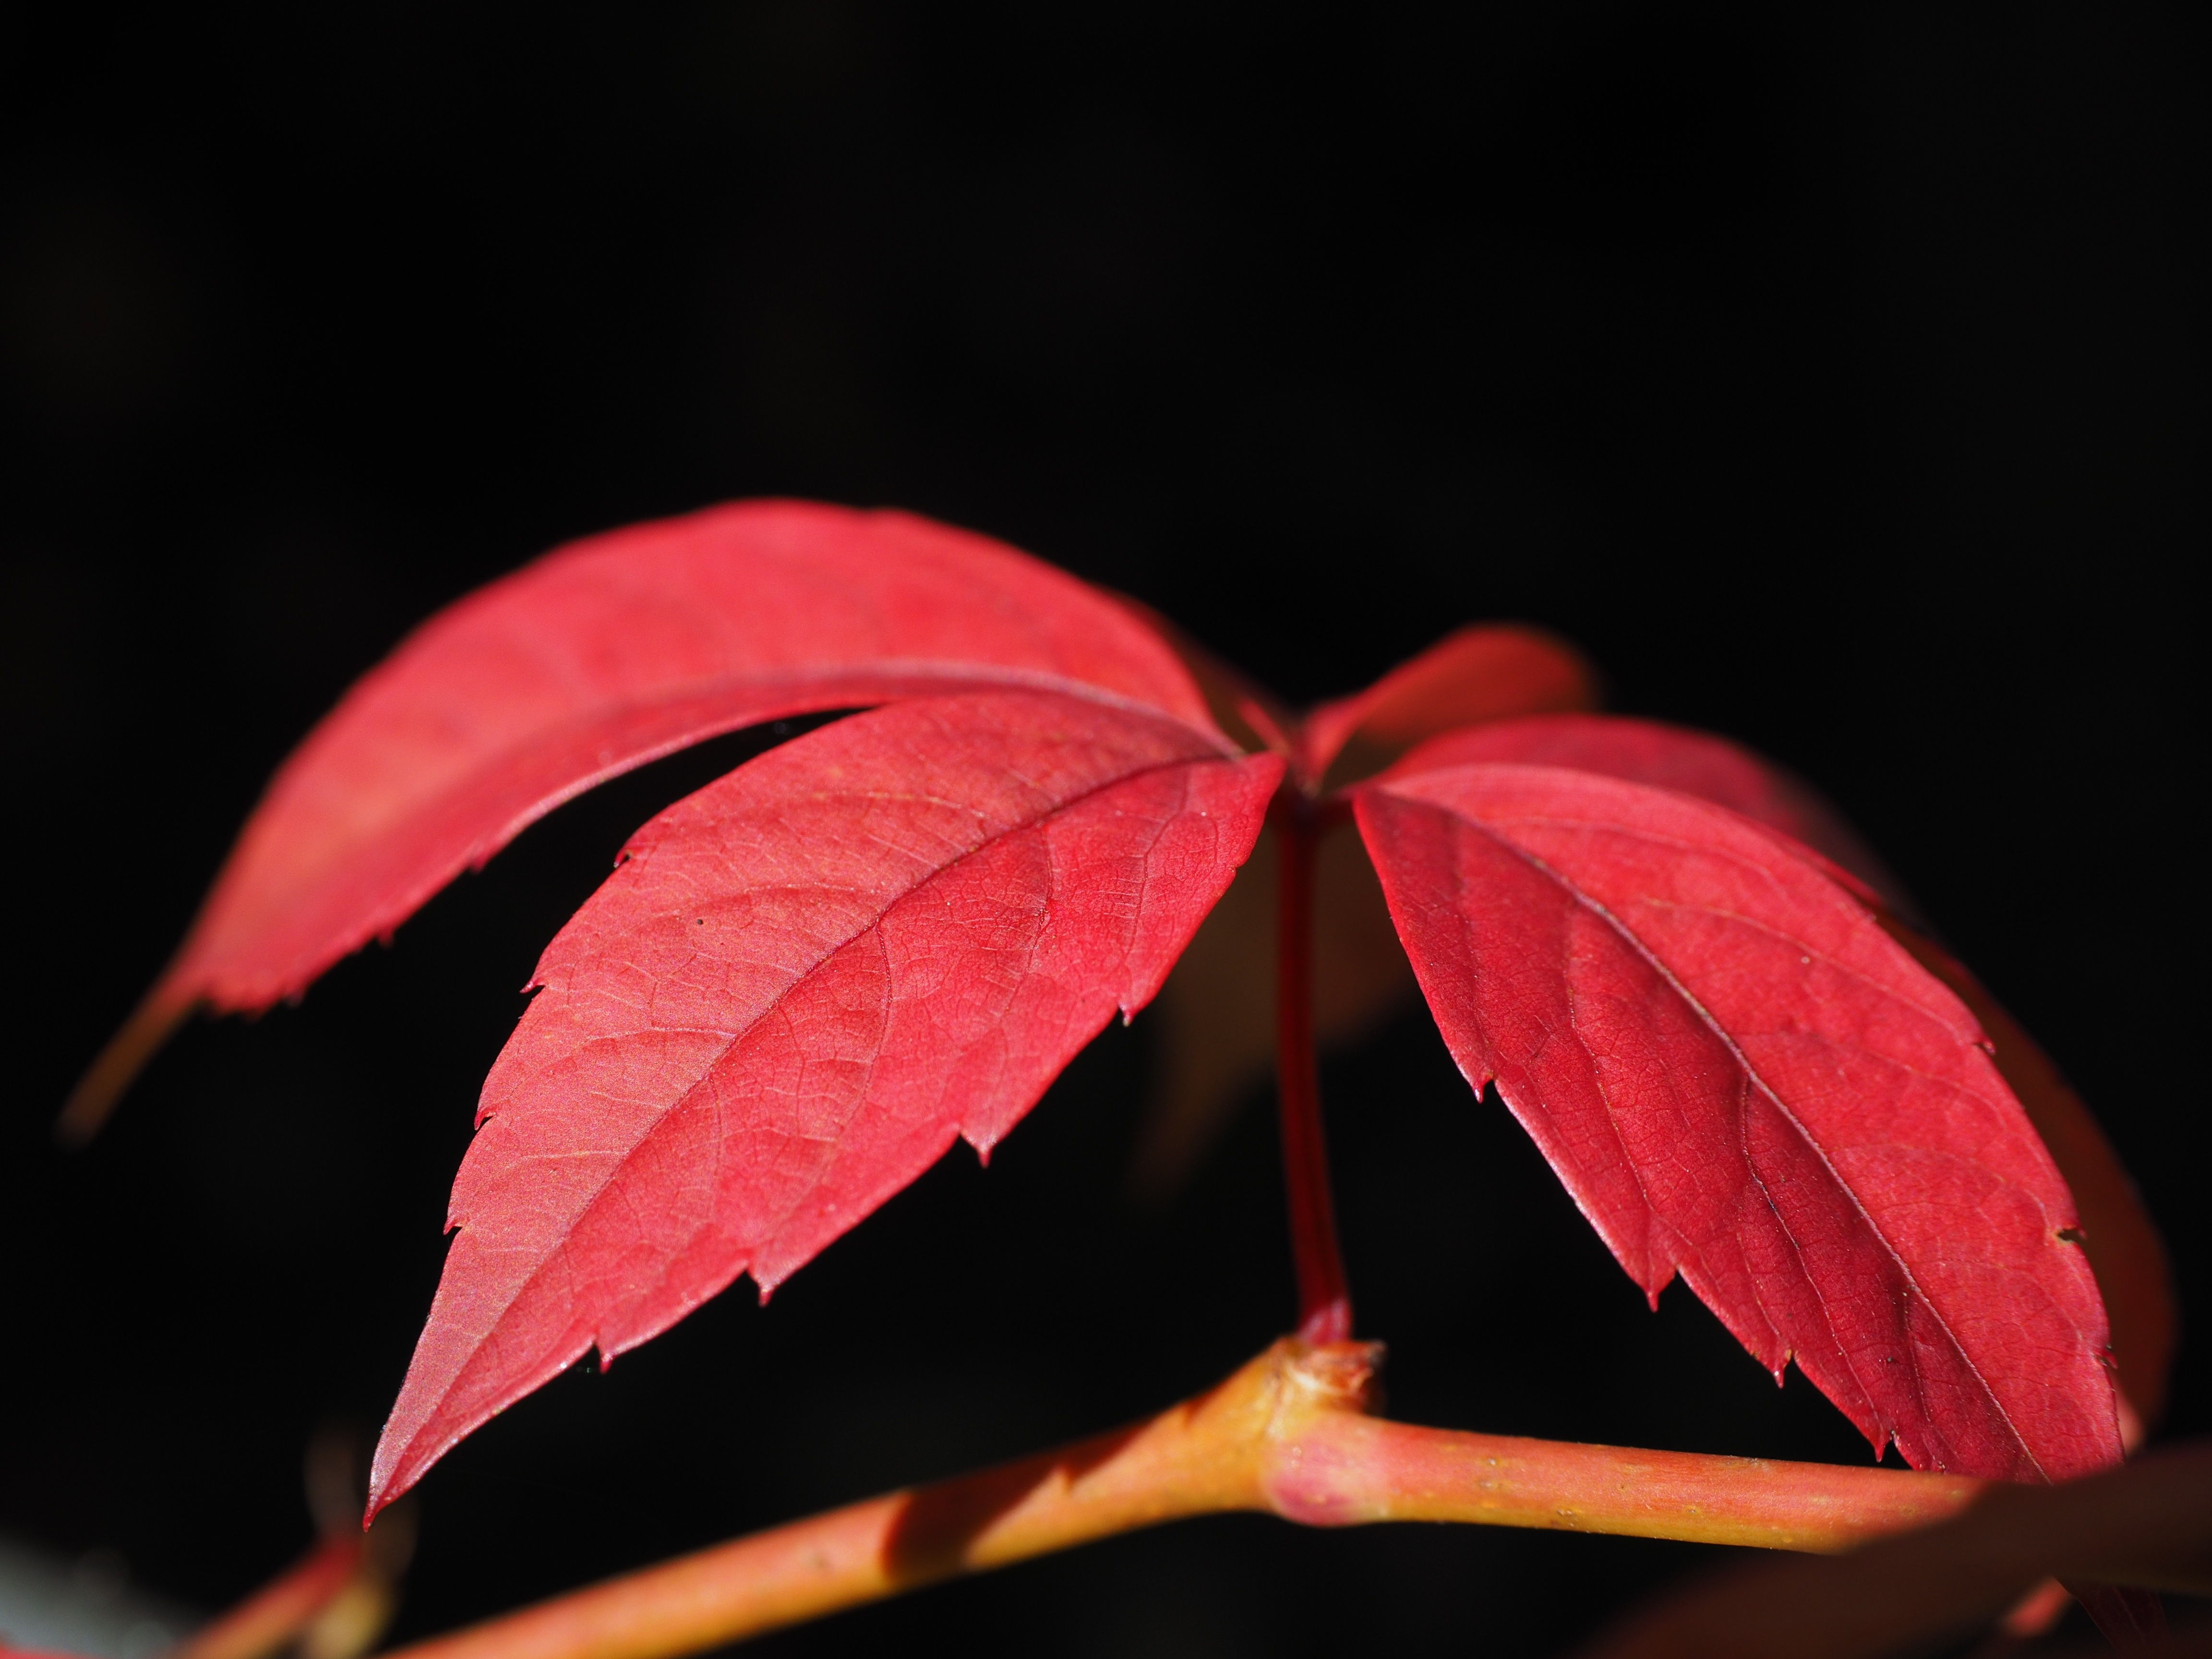
tree, branch, plant, wine, leaf, flower, petal, red, macro, autumn, climber, close, flora, season, maple tree, maple leaf, close up, coloring, leaves, veins, fall foliage, macro photography, colorful leaves, wine partner, flowering plant, vitaceae, grape crop, climbing mauerwein, ordinary jungfernrebe, plant stem, parthenocissus vitacea, parthenocissus inserta